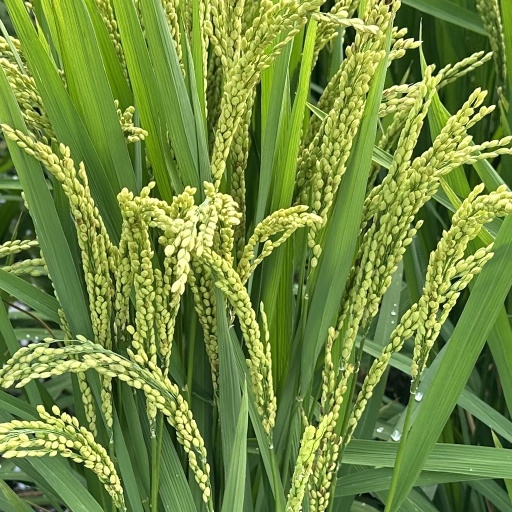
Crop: rice